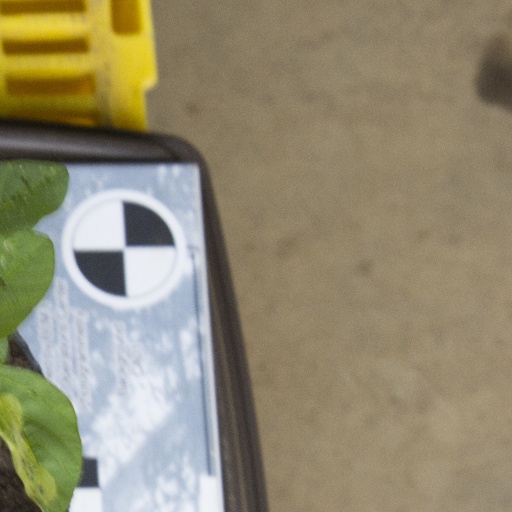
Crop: soybean